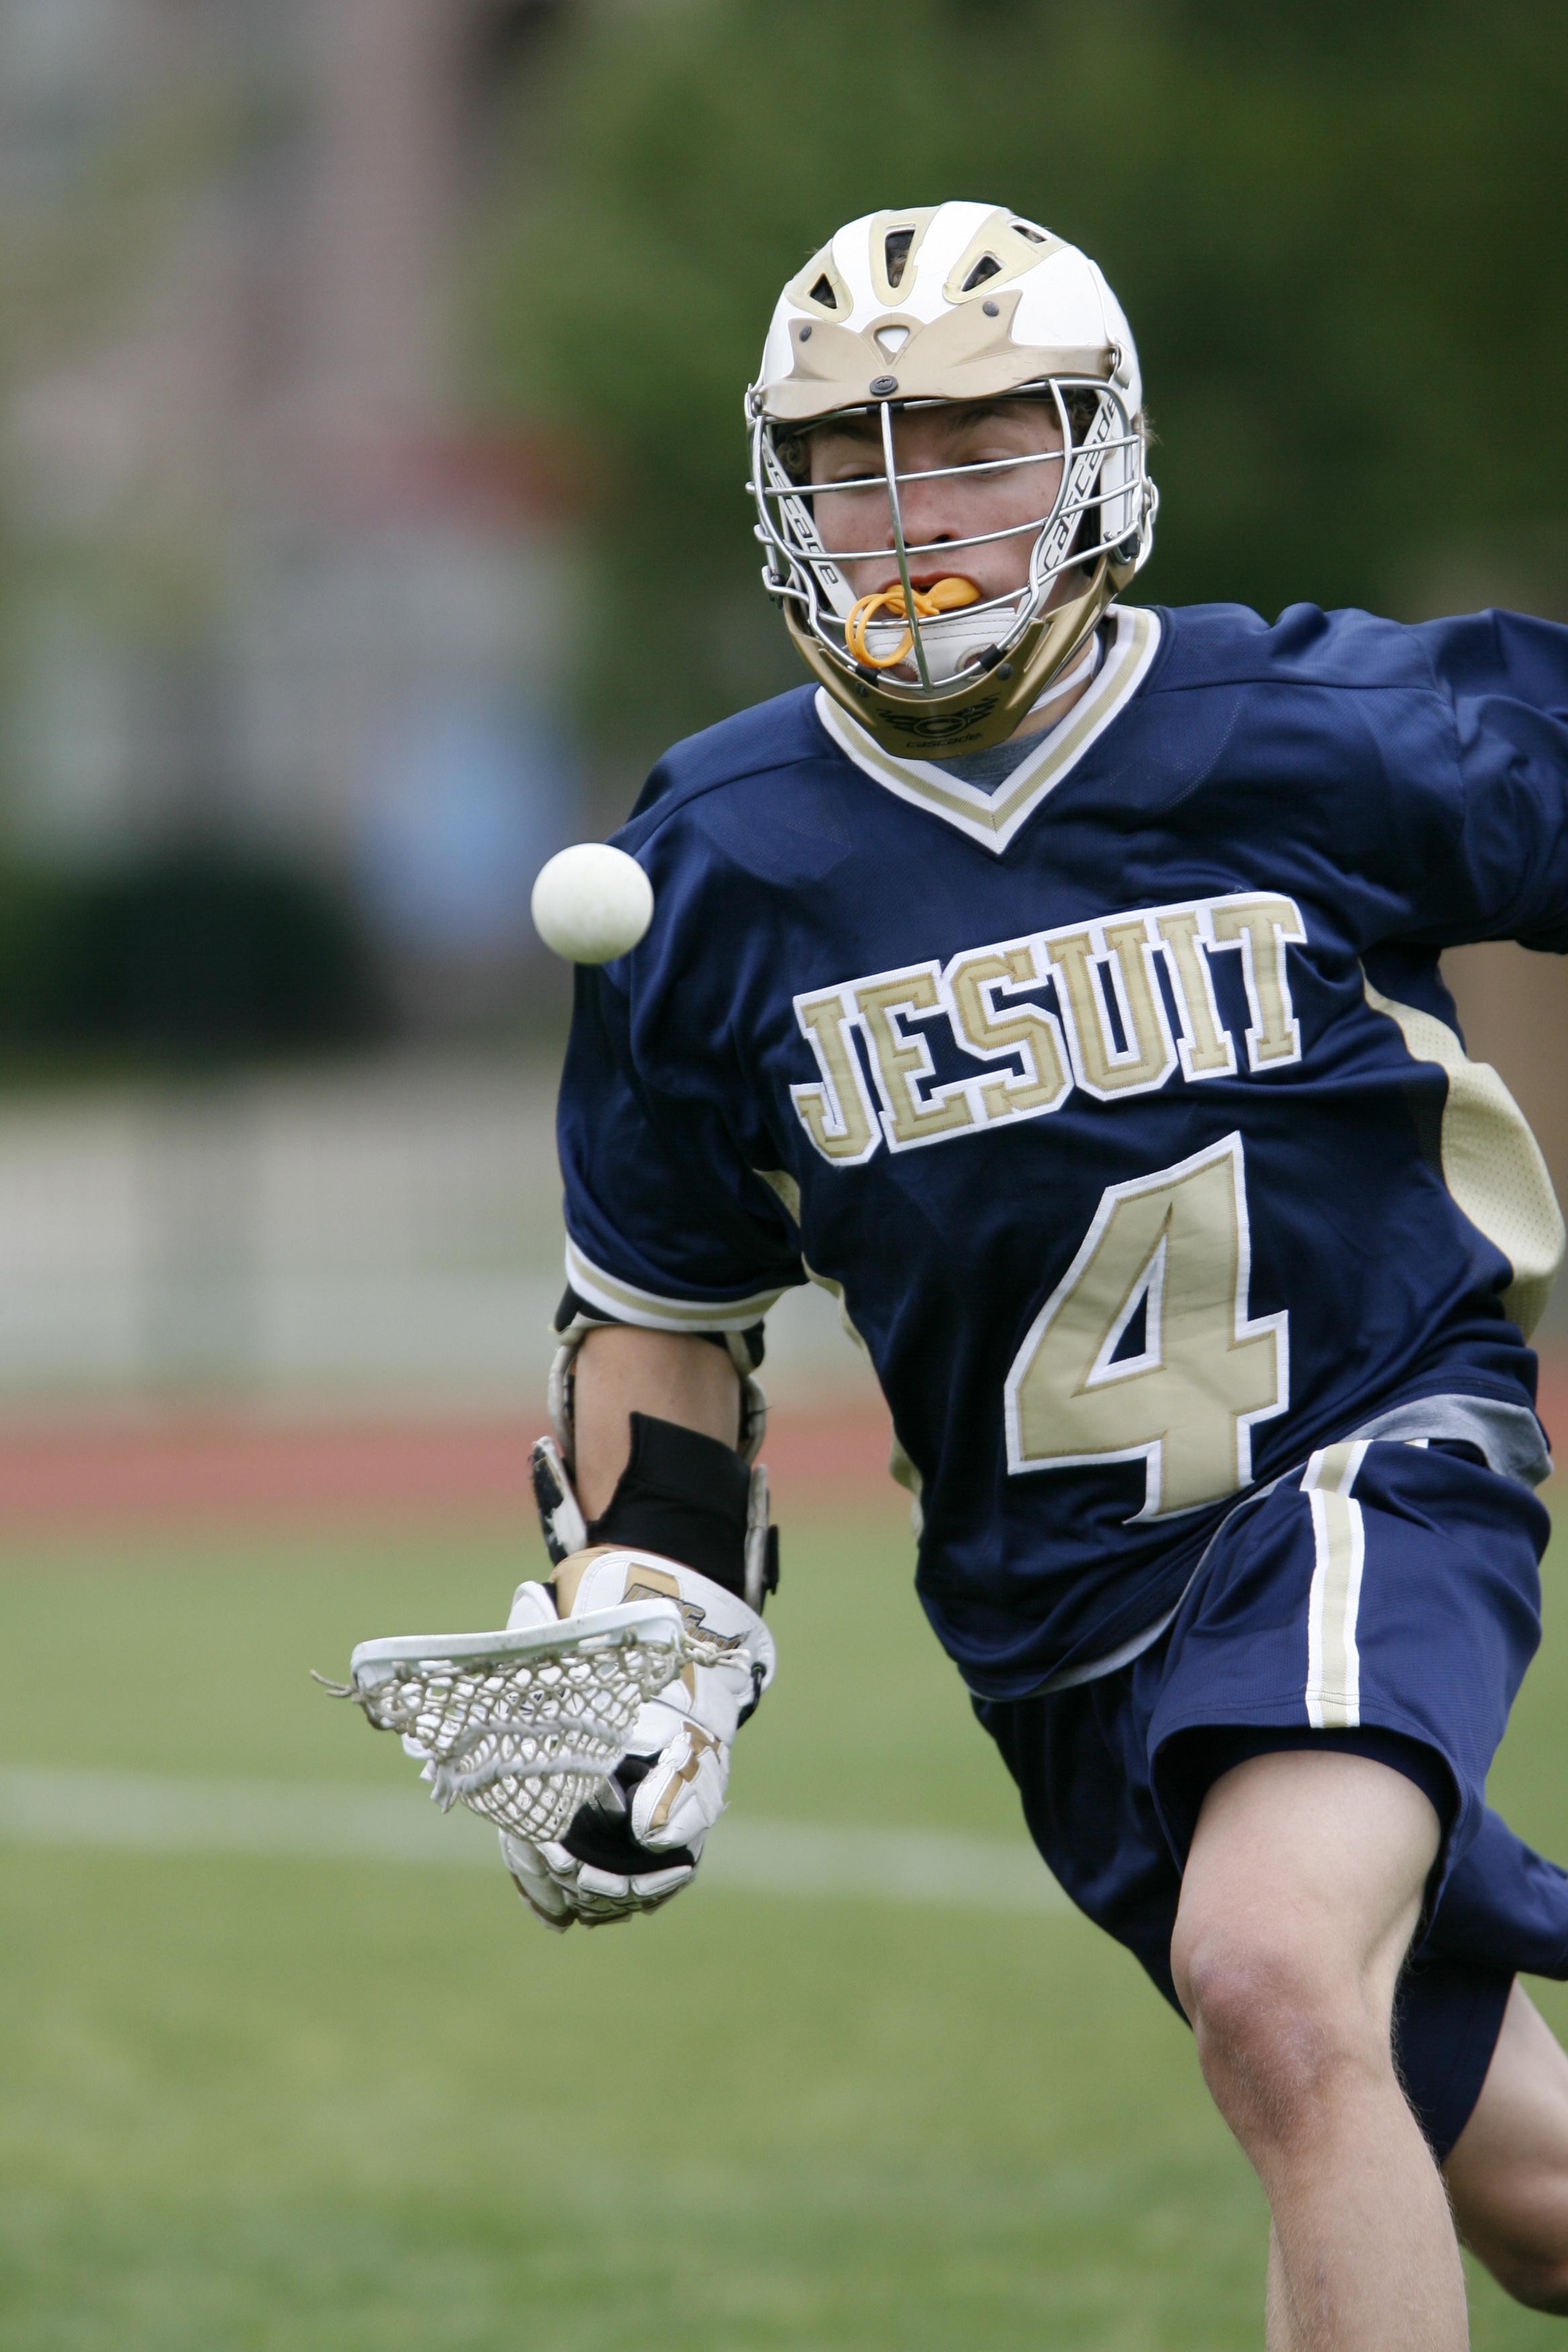
outdoor, sport, game, running, run, male, young, athletic, action, blue, playing, player, american, american football, focus, sports, helmet, ball, front, athlete, active, stick, concentration, gloves, tackle, lax, football player, ball game, high school, lacrosse, team sport, eye on ball, stick and ball games, gridiron football, box lacrosse, stick and ball sports, women's lacrosse